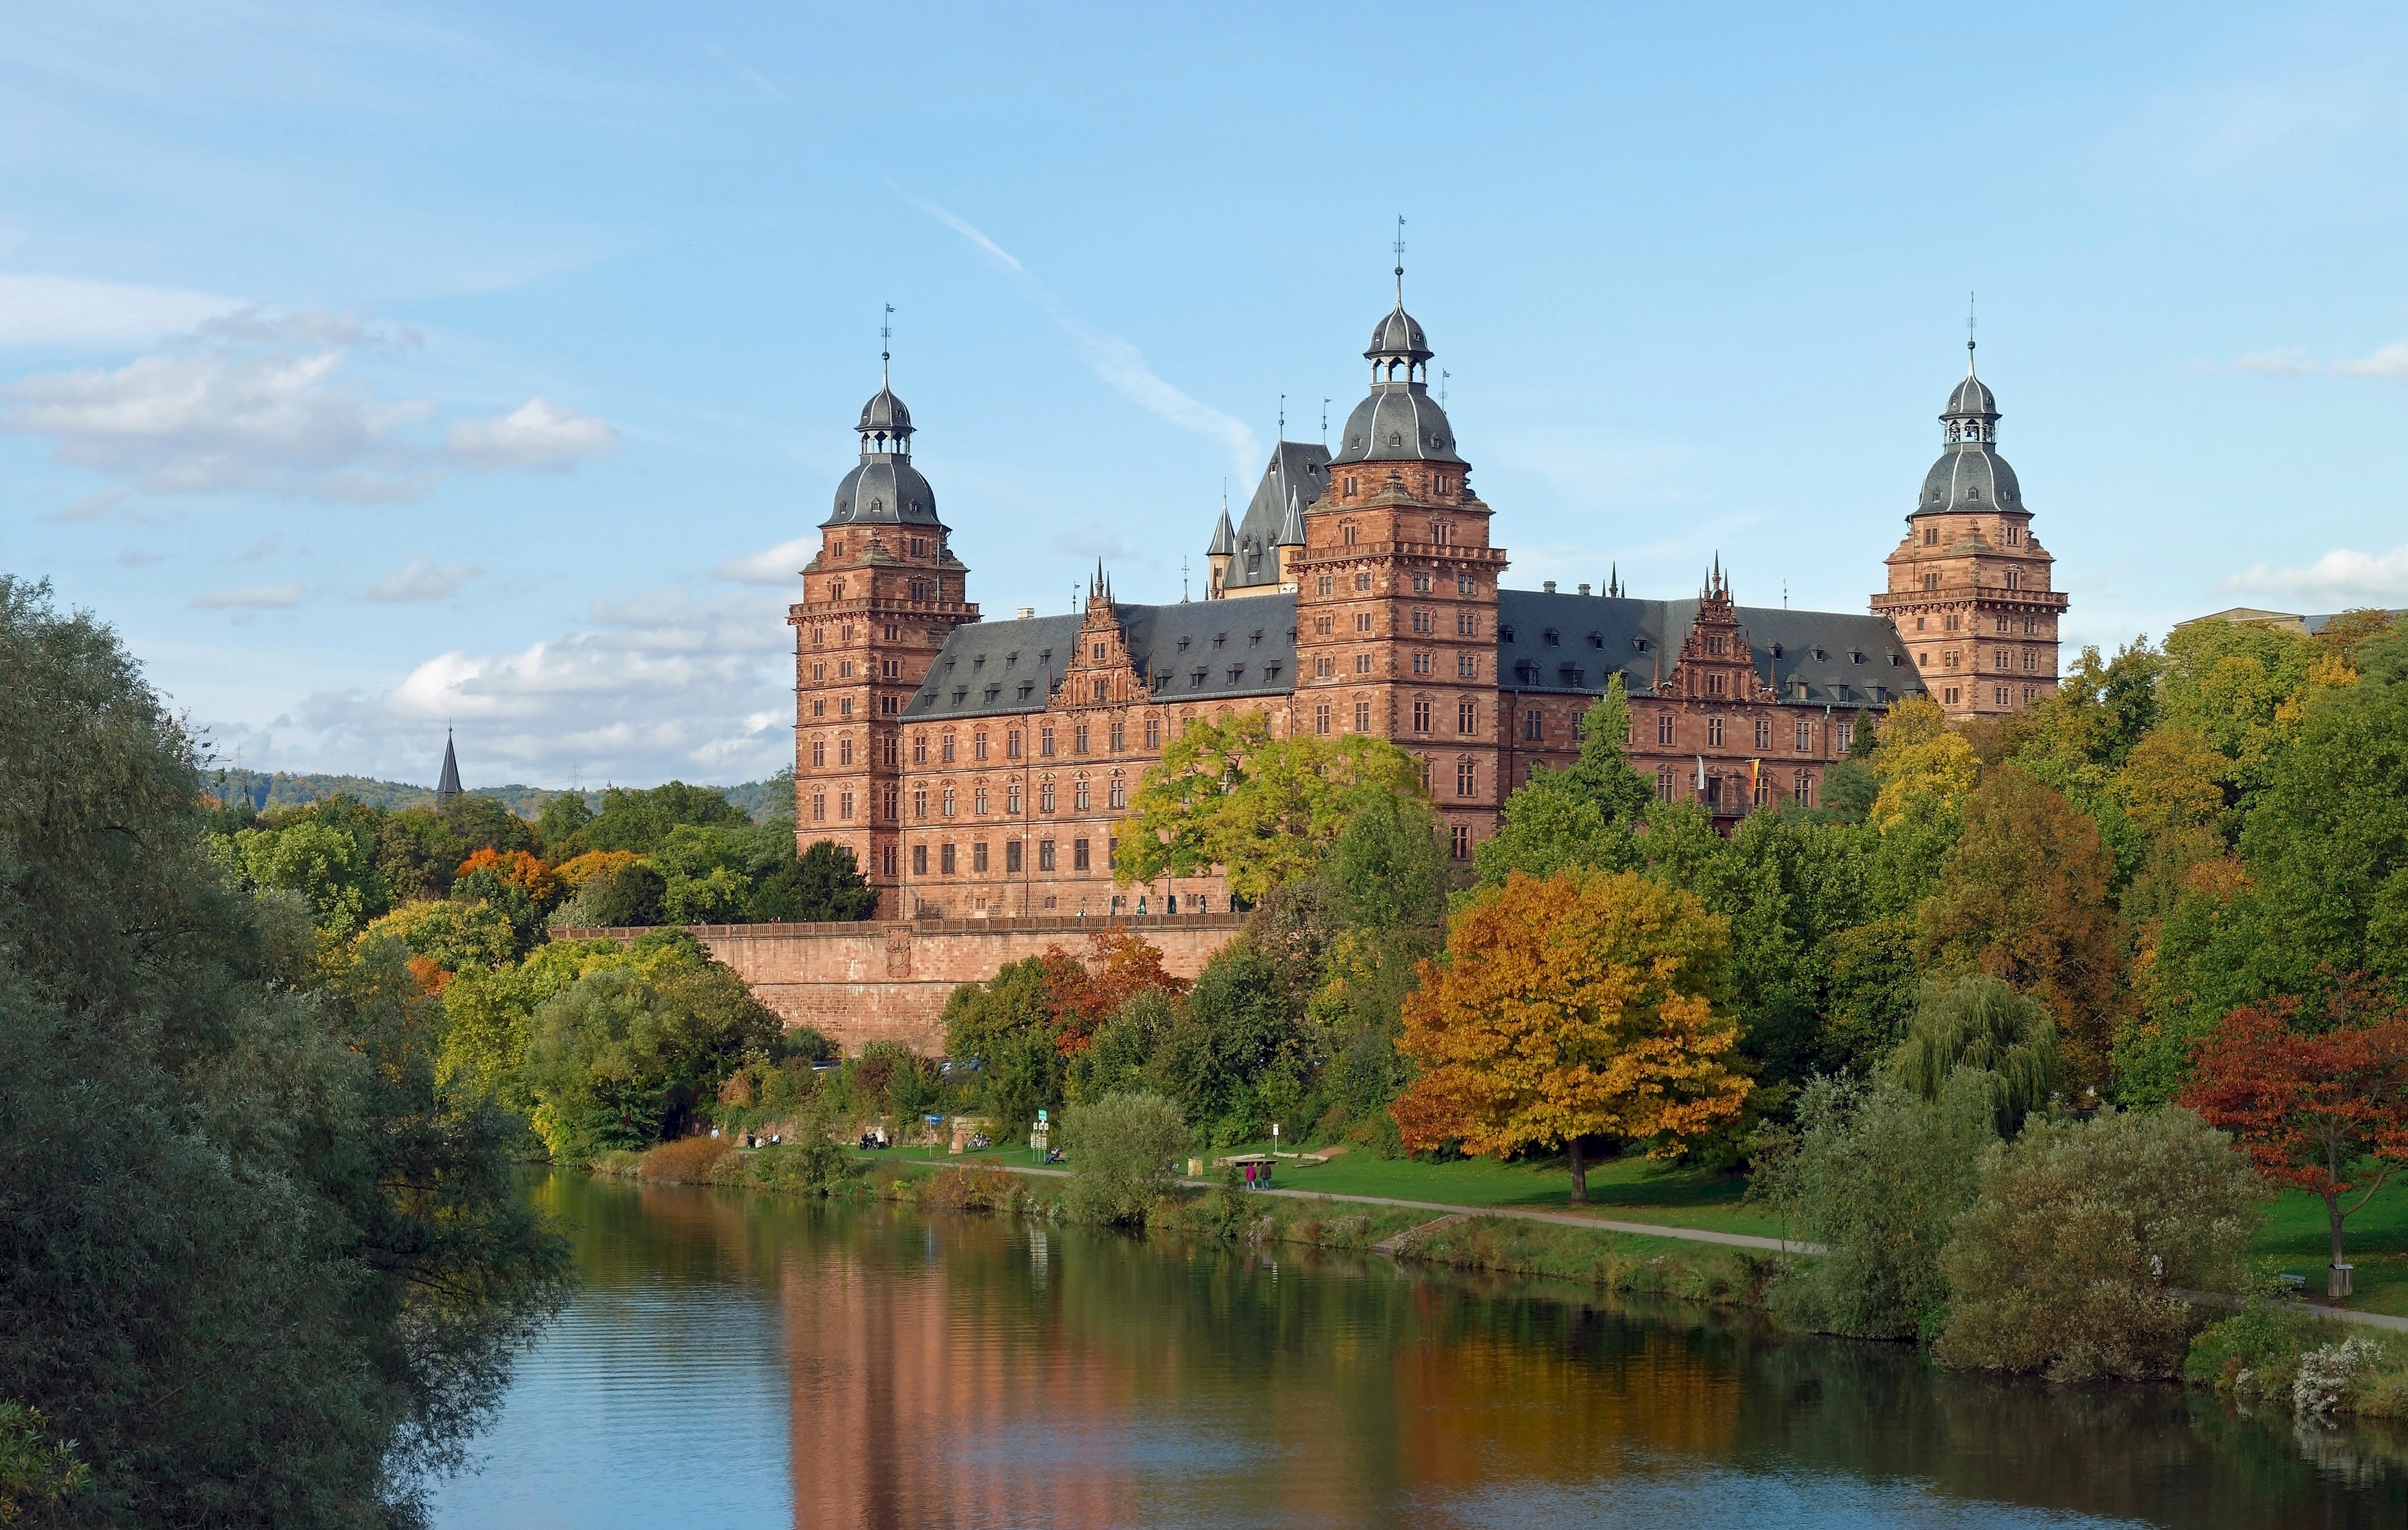
architecture, building, chateau, monument, lookout, autumn, castle, landmark, residence, garden, tourism, waterway, germany, bavaria, renaissance, main, museums, baroque, franconia, red sandstone, aschaffenburg, historic site, water castle, schloss johannisburg, bavarian nice